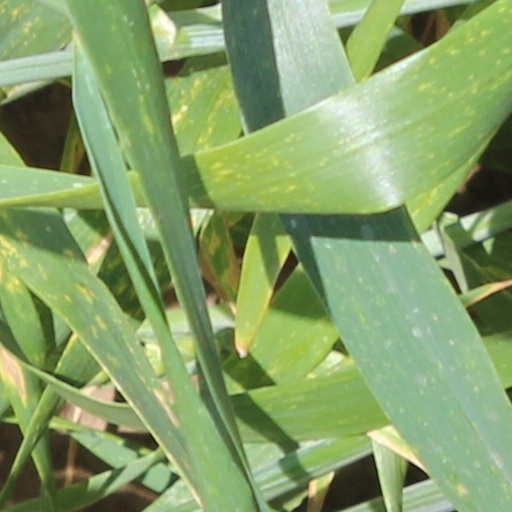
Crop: wheat